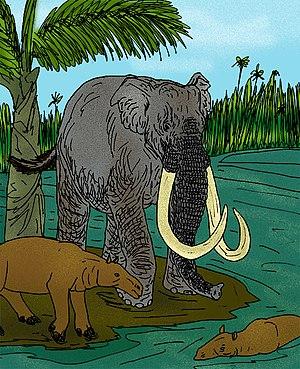
Mammuthus africanavus ou mammouth africain est une des espèces africaines de mammouth. Il est apparu pour la première fois il y a environ 4,8 millions d'années, au cours du Pliocène, et on en a trouvé des fossiles au Tchad, en Libye, au Maroc et en Tunisie.